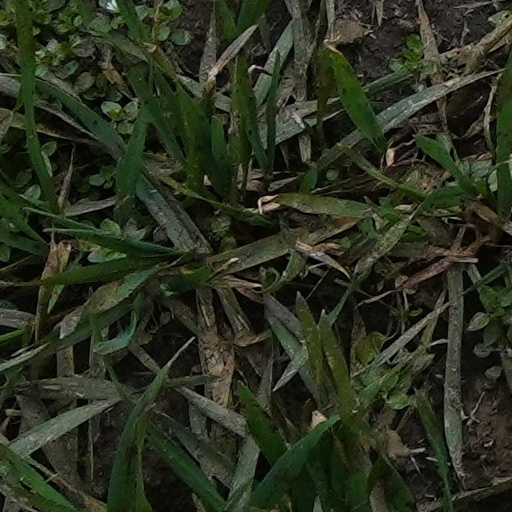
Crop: wheat